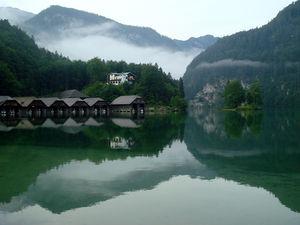
Schönau am Königssee, est une commune allemande située dans l'arrondissement du Pays-de-Berchtesgaden, dans le district de Haute-Bavière. Cité balnéaire, elle se situe près du Königssee.
Le Königssee est un lac alpin dans le Sud-Est de la Bavière, dans le Pays-de-Berchtesgaden, non loin de la commune de Schönau am Königssee. De forme rectangulaire, il est situé au pied du chaînon du Watzmann à la manière d'un fjord, entouré de hautes montagnes des Alpes de Berchtesgaden. Au sud du Königssee se trouve l'Obersee, qui est seulement de quelques mètres plus élevé.